Julius J. Epstein

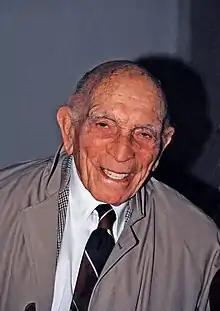
Epstein in 1997

Julius J. Epstein (August 22, 1909December 30, 2000) was an American screenwriter, who had a long career, best remembered for his screenplay, written with his twin brother, Philip, and Howard E. Koch, of the film "Casablanca" (1942), for which the writers won an Academy Award. It was adapted from an unpublished play, "Everybody Comes to Rick's," written by Murray Bennett and Joan Alison.